Salem Common Historic District (Salem, Massachusetts)

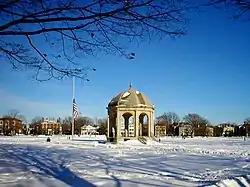
Wintertime view of historic homes

Salem Common Historic District is a historic district bounded roughly by Bridge, Derby, and St. Peter's streets, as well as Collins Cove in Salem, Massachusetts, United States.